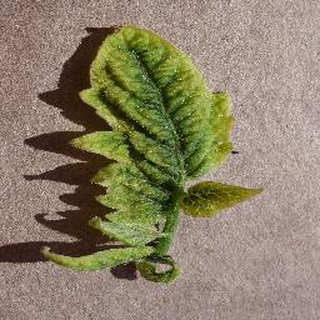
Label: tomato_yellow_leaf_curl_virus